Politically motivated food name changes

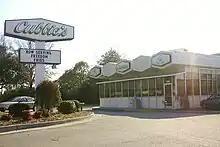
Cubbie's in Wimington, North Carolina. "Now serving freedom fries" on the marquee.

In 2003, there was an effort to rename French fries as freedom fries in the United States due to the French government's push to allow United Nations weapons inspectors more time, rather than sending troops to join the United States invasion of Iraq. There were simultaneous efforts to rebrand french toast as "freedom toast," which included a name change at the house cafeteria at the United States Capitol building. The house cafeteria returned to using the name "french fries" in 2006.